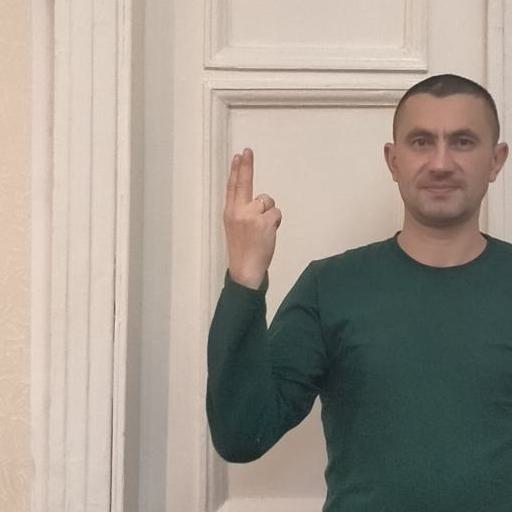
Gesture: two_up_inverted